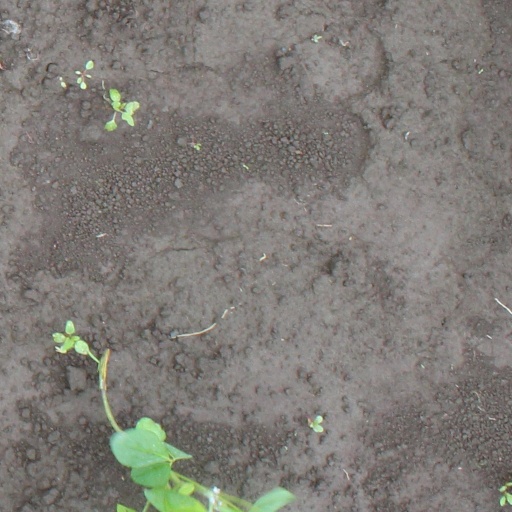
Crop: soybean